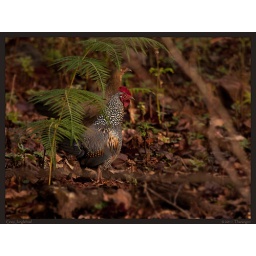
Got both the male and female in the same frame, but I've realised how restless these guys can be..